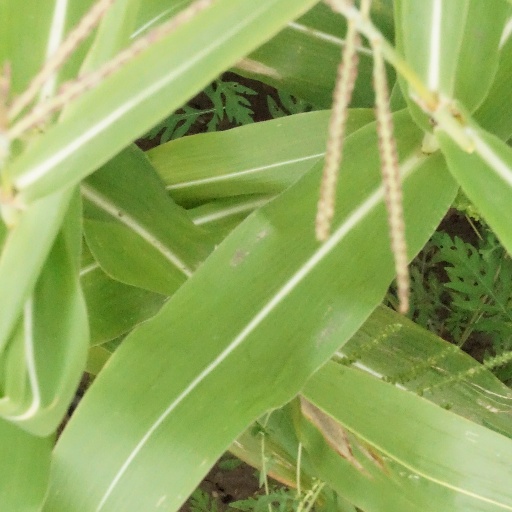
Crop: maize; corn